Mark Prescott

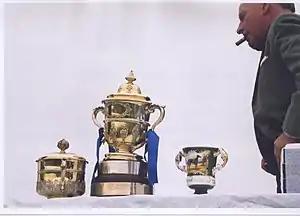
Sir Mark Prescott in 2005

Sir Mark Prescott, 3rd Baronet (born 1948), is an English race horse trainer with over 2000 winners to his name, including Alpinista, winner of the 2022 Prix de l'Arc de Triomphe. He is based at Heath House Stables, a historic 50-box yard at the bottom of Warren Hill in Newmarket.